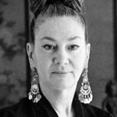
Age: 59